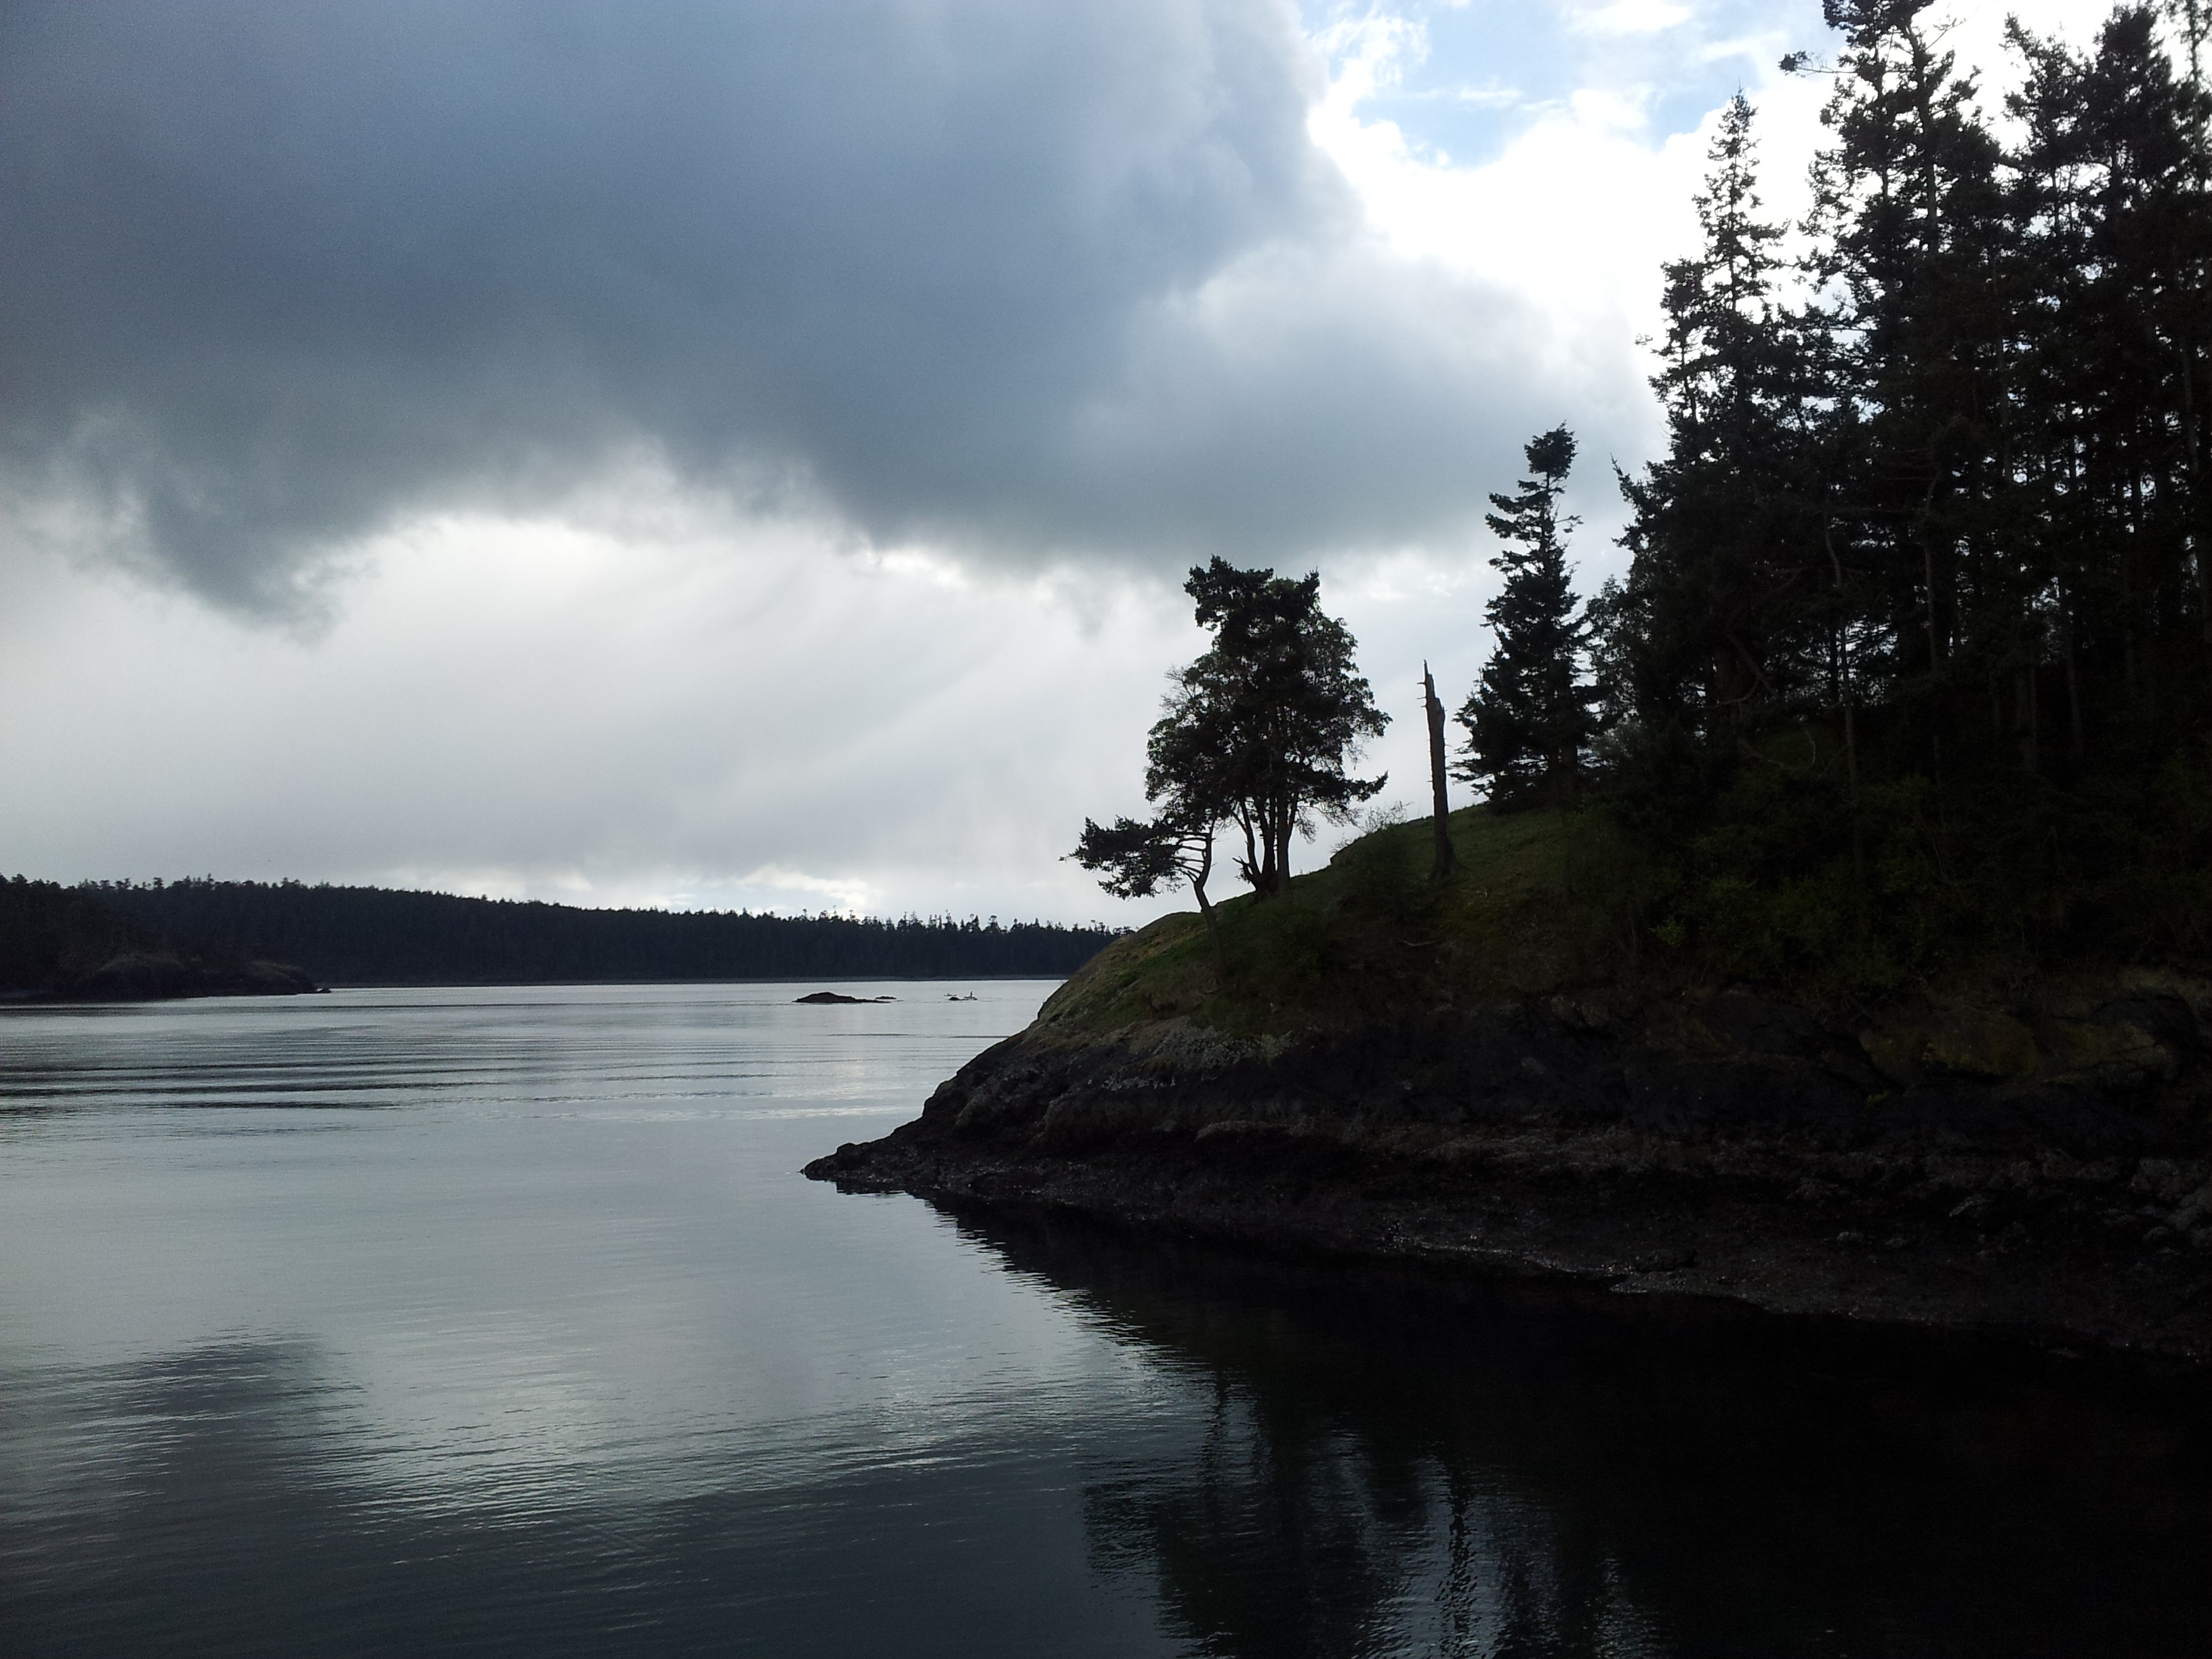
beach, landscape, sea, coast, tree, water, nature, rock, ocean, cloud, sky, morning, lake, river, vacation, travel, reflection, paradise, island, reservoir, waterway, body of water, beautiful, loch, atmospheric phenomenon